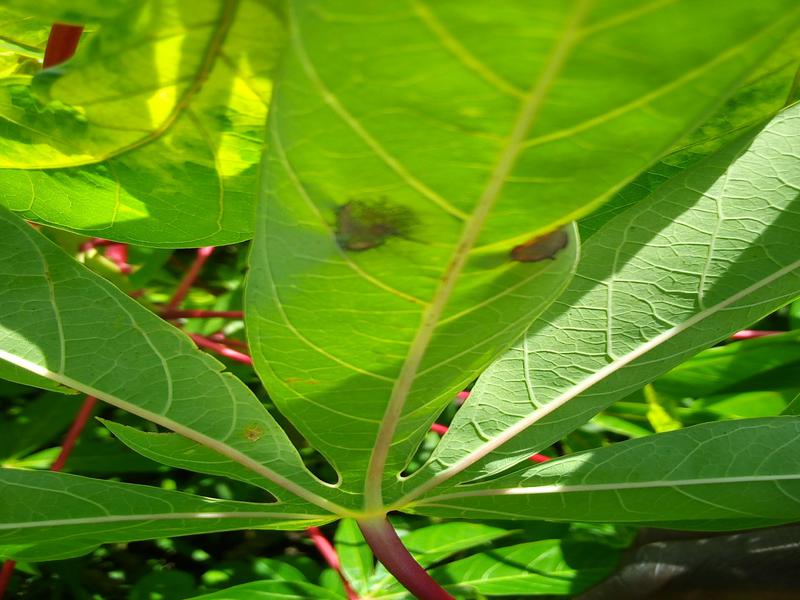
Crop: cassava
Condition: bacterial_blight